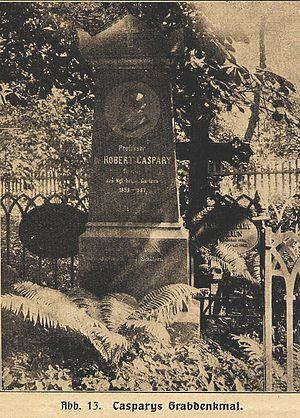
Johann Xaver Robert Caspary est un botaniste allemand, né le 29 janvier 1818 à Königsberg et mort le 18 septembre 1887 dans le district de Flatow.